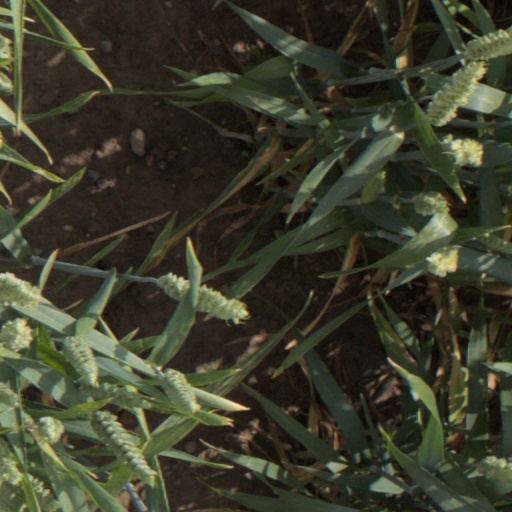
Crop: wheat